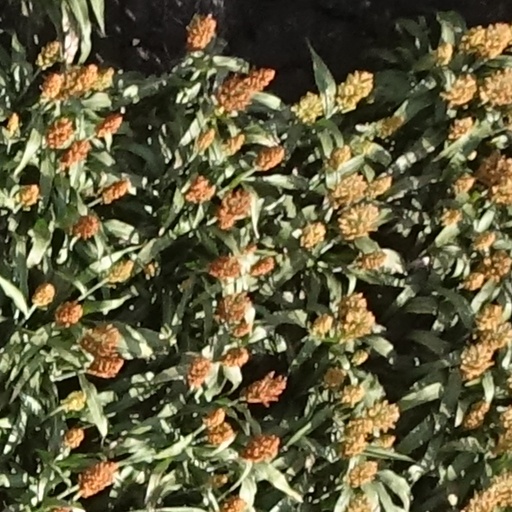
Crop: sorghum